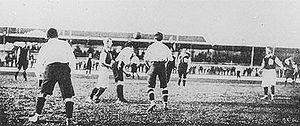
L'Upton Park Football Club est un ancien club anglais de football, qui avait le statut d'amateur. Basé à l'est de Londres, dans le district de Newham, le club résidait dans le West Ham Park.